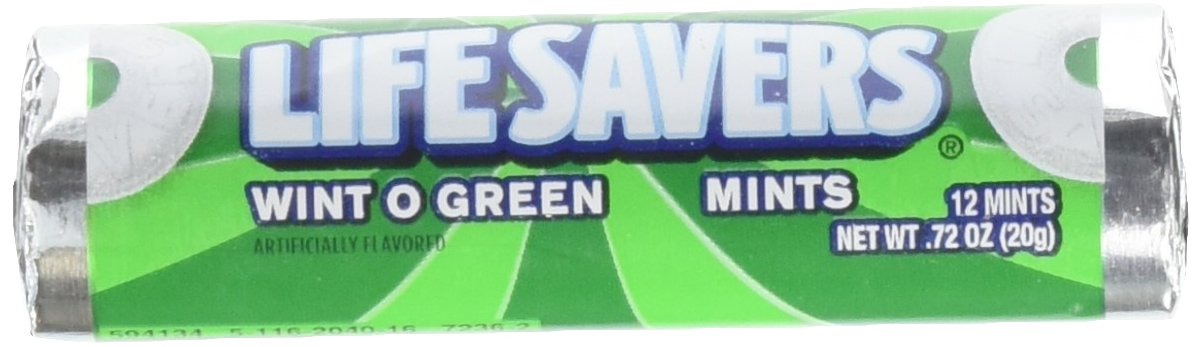
Item Name: Life Savers Wint O Green, 1-Count (Pack of 20)
Bullet Point 1: Product Type:Grocery
Bullet Point 2: Item Package Dimension:0.748 " L X3.228 " W X 0.748 " H
Bullet Point 3: Item Package Weight:1.15 lbs
Bullet Point 4: Country Of Origin: United States
Value: 17.64
Unit: Ounce

Price: 1.54